Food (film)

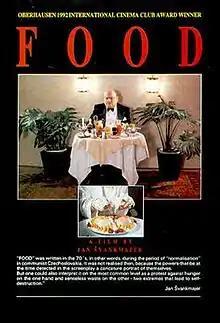
The film's poster

Food is a 1992 Czech animated comedy short film directed by Jan Švankmajer that uses claymation and pixilation. It examines the human relationship with food by showing breakfast, lunch, and dinner.